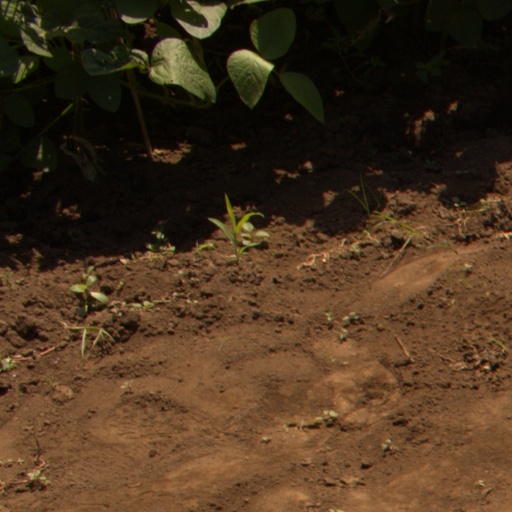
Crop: soybean